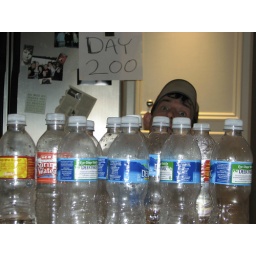
so, i have this bad habit of leaving water bottles in my Jeep. This is my latest collection.